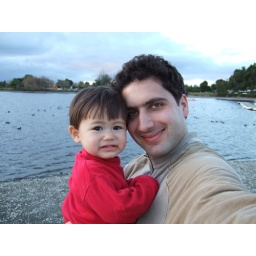
anthony fotenos noah fotenos pose at shoreline at mountain view lake by aff filed underwho